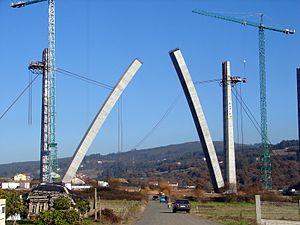
Cet article a pour objet de présenter une liste de ponts remarquables d'Espagne, tant par leurs caractéristiques dimensionnelles, que par leur intérêt architectural ou historique.